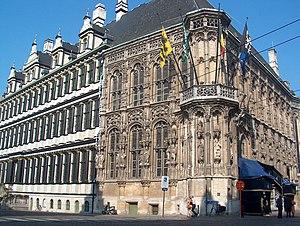
Cette page regroupe l'ensemble des monuments classés de la ville de Gand.